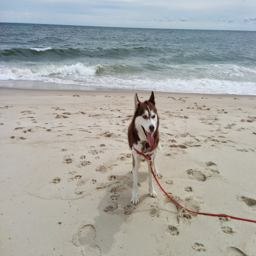
beaches get super crowded and access to dogs is more restrictive .